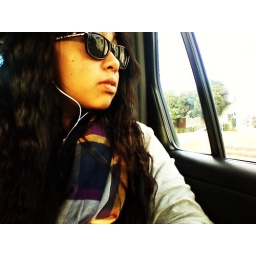
car in a window in a world.